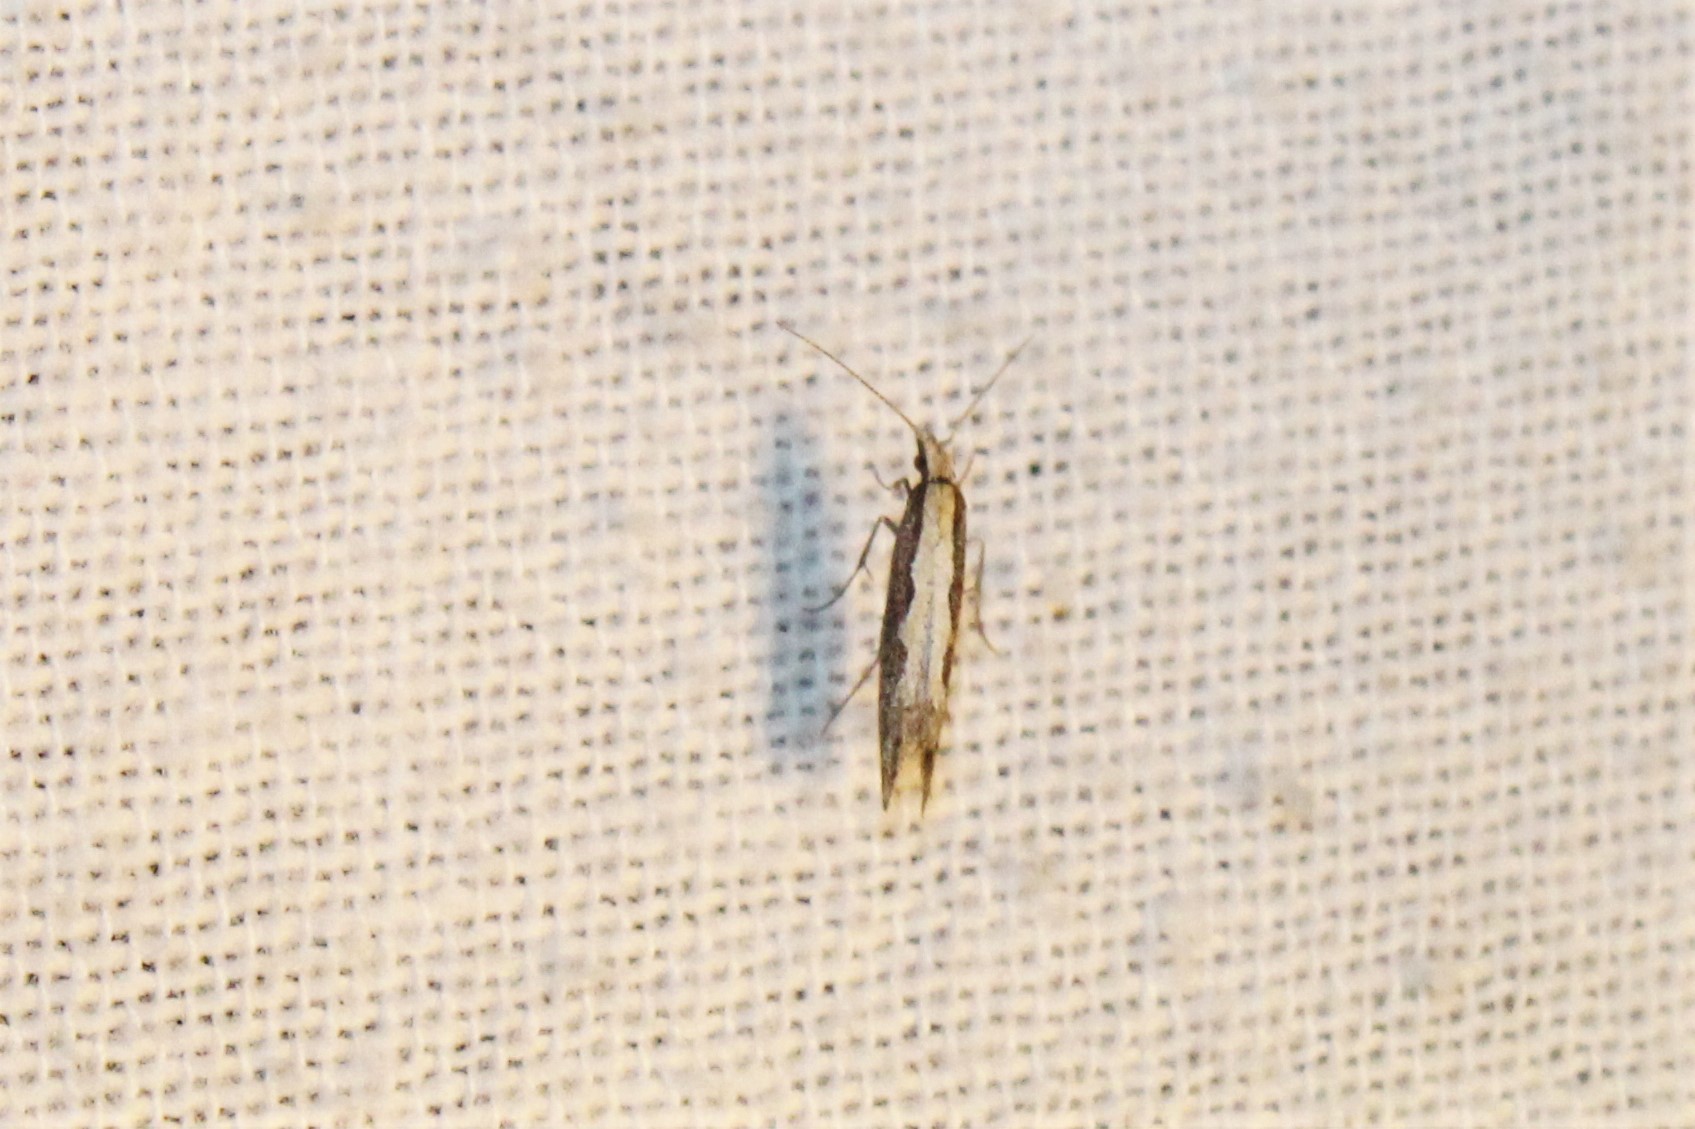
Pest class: diamondback_moth